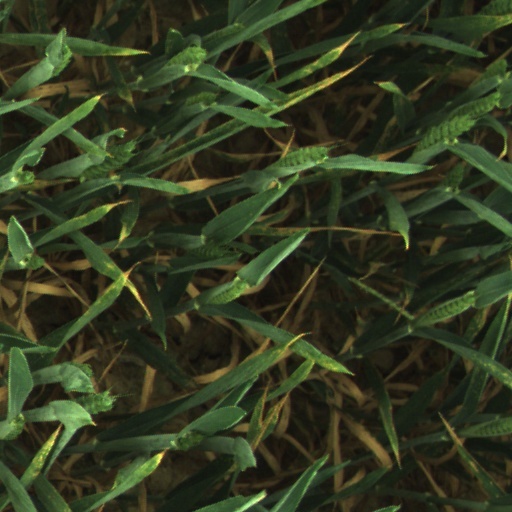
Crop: wheat